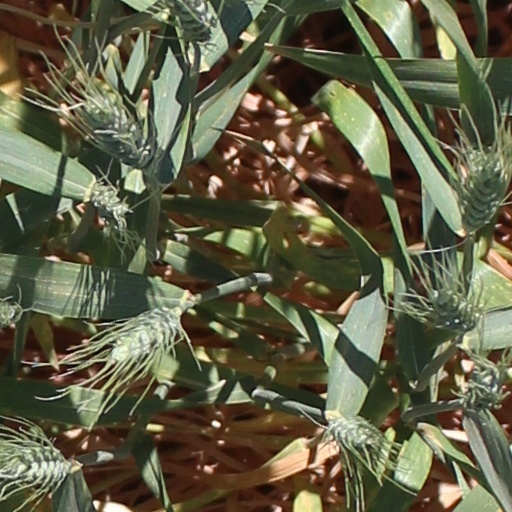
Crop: wheat